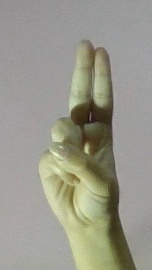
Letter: taa